Margrave Frederick William of Brandenburg-Schwedt (1715–1744)

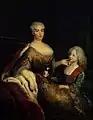
Margravine Maria Dorothea of Brandenburg-Schwedt with son Friedrich Wilhelm (Pesne).jpg

Frederick William of Brandenburg-Schwedt (18 March 1715 – 12 September 1744 in Prague) was a Prussian Major General and commander of the Guards on Foot. He was the son of Margrave Albert Frederick of Brandenburg-Schwedt and his wife Maria Dorothea of Courland (1684-1743). In his lifetime he held the courtesy title of Margrave of Brandenburg. His first cousin of the same name (Frederick William) was of the senior line and held the town and lands of Schwedt.